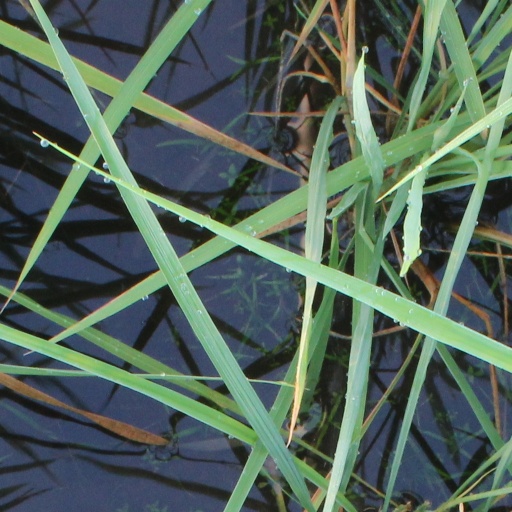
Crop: rice